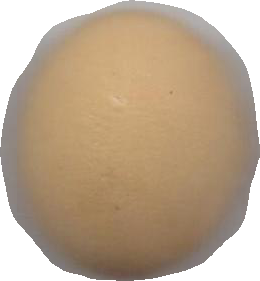
Variety: Dega